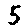
Label: 5